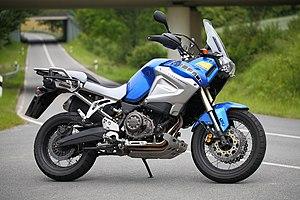
La XT1200Z Super Ténéré est une moto de type trail produite par Yamaha depuis 2010. Elle est une déclinaison d'une longue et ancienne série des "XT" avec la mythique Yamaha XT 500, première de la série, débutée à la fin des années 1970.